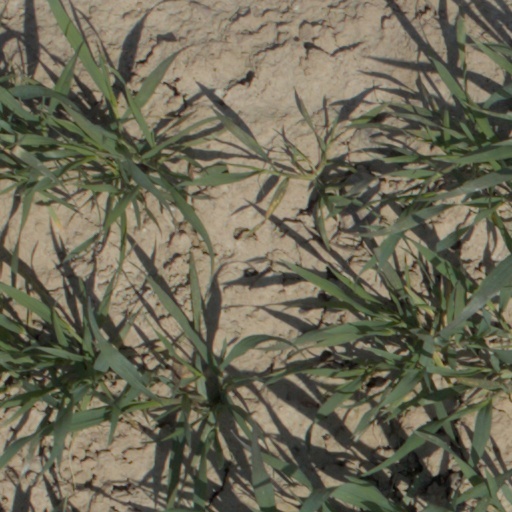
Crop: wheat